Paez Medal of Art

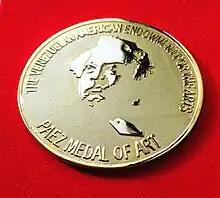

The Paez Medal of Arts is a decoration awarded by The Venezuelan American Endowment for the Arts (VAEA) that is presented once a year to an individual or group that has had an impact and contributed to excellence, growth, support and the proliferation of the arts in Venezuela and the United States. It is named in honor of José Antonio Páez, leader of the Independence of Venezuela, who lived in exile the last years in New York, where he became a philanthropist.